Imo Incident

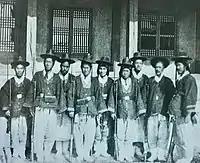
The Pyŏlgigun, the first modern military unit in Korea.

In 1881 as part of their plan to modernize Korea, King Gojong and his consort Queen Min had invited the Japanese military attaché Lieutenant Horimoto Reizō to serve as an adviser in creating a modern army. Eighty to one hundred young men of the aristocracy were to be given Japanese military training and a formation called the Pyŏlgigun ("Special Skills Force") was established. In January 1882, the government also reorganized the existing five-army garrison structure into the Muwiyŏng ("Palace Guards Garrison") and the Changŏyŏng ("Capital Guards Garrison"). However, there was resentment towards the "Pyŏlgigun" on the part of the soldiers of the regular army who were envious of the formation as it was much better equipped and treated than they were. Additionally, more than 1000 soldiers had been discharged in the process of overhauling the army, most of them were either old or disabled and the rest had not been given their pay in rice for thirteen months.